Ric Flair

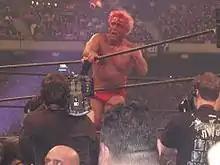
A bloodied Flair at WrestleMania X8 in 2002.

By 1986, wrestling promoter Jim Crockett had consolidated the various NWA member promotions he owned into a single entity, running under the banner of the National Wrestling Alliance. Controlling much of the traditional NWA territories in the southeast and Midwestern United States, Crockett looked to expand nationally and built his promotion around Flair as champion. During this time, Flair's bookings as champion were tightly controlled by Crockett, and a custom championship belt was created for Flair. Flair lost the NWA World Heavyweight Championship in Detroit to Ron Garvin on September 25, 1987. Garvin held the title for two months before losing to Flair on November 26, 1987, at WCW's first pay-per-view event, Starrcade, in Chicago.